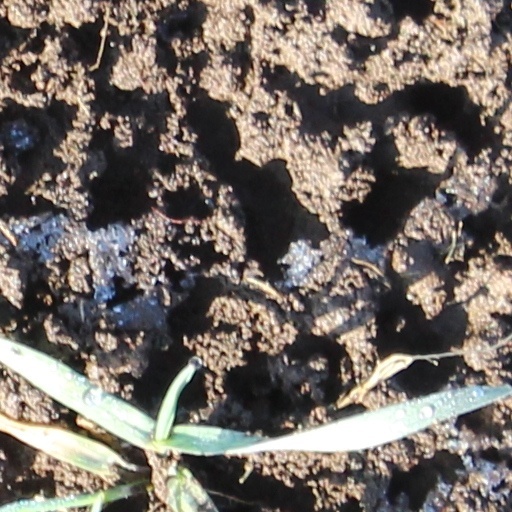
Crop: wheat